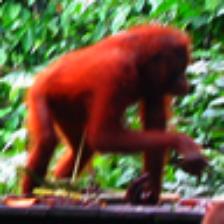
Label: NonHuman